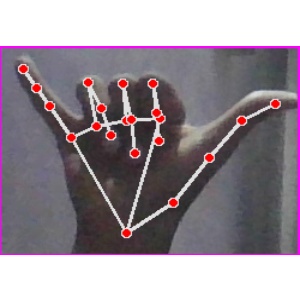
अक्षर: य